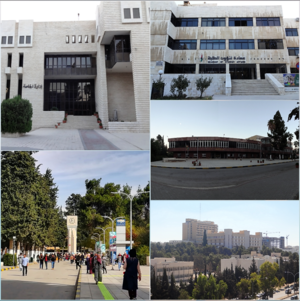
L’université de Jordanie est une université publique située à Amman, en Jordanie. Fondée en 1962, elle est la plus grande université du pays. L'université compte plus de 38 000 étudiants inscrits, dont 12 % sont des étudiants étrangers.